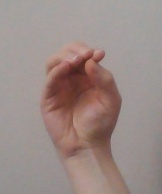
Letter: ha